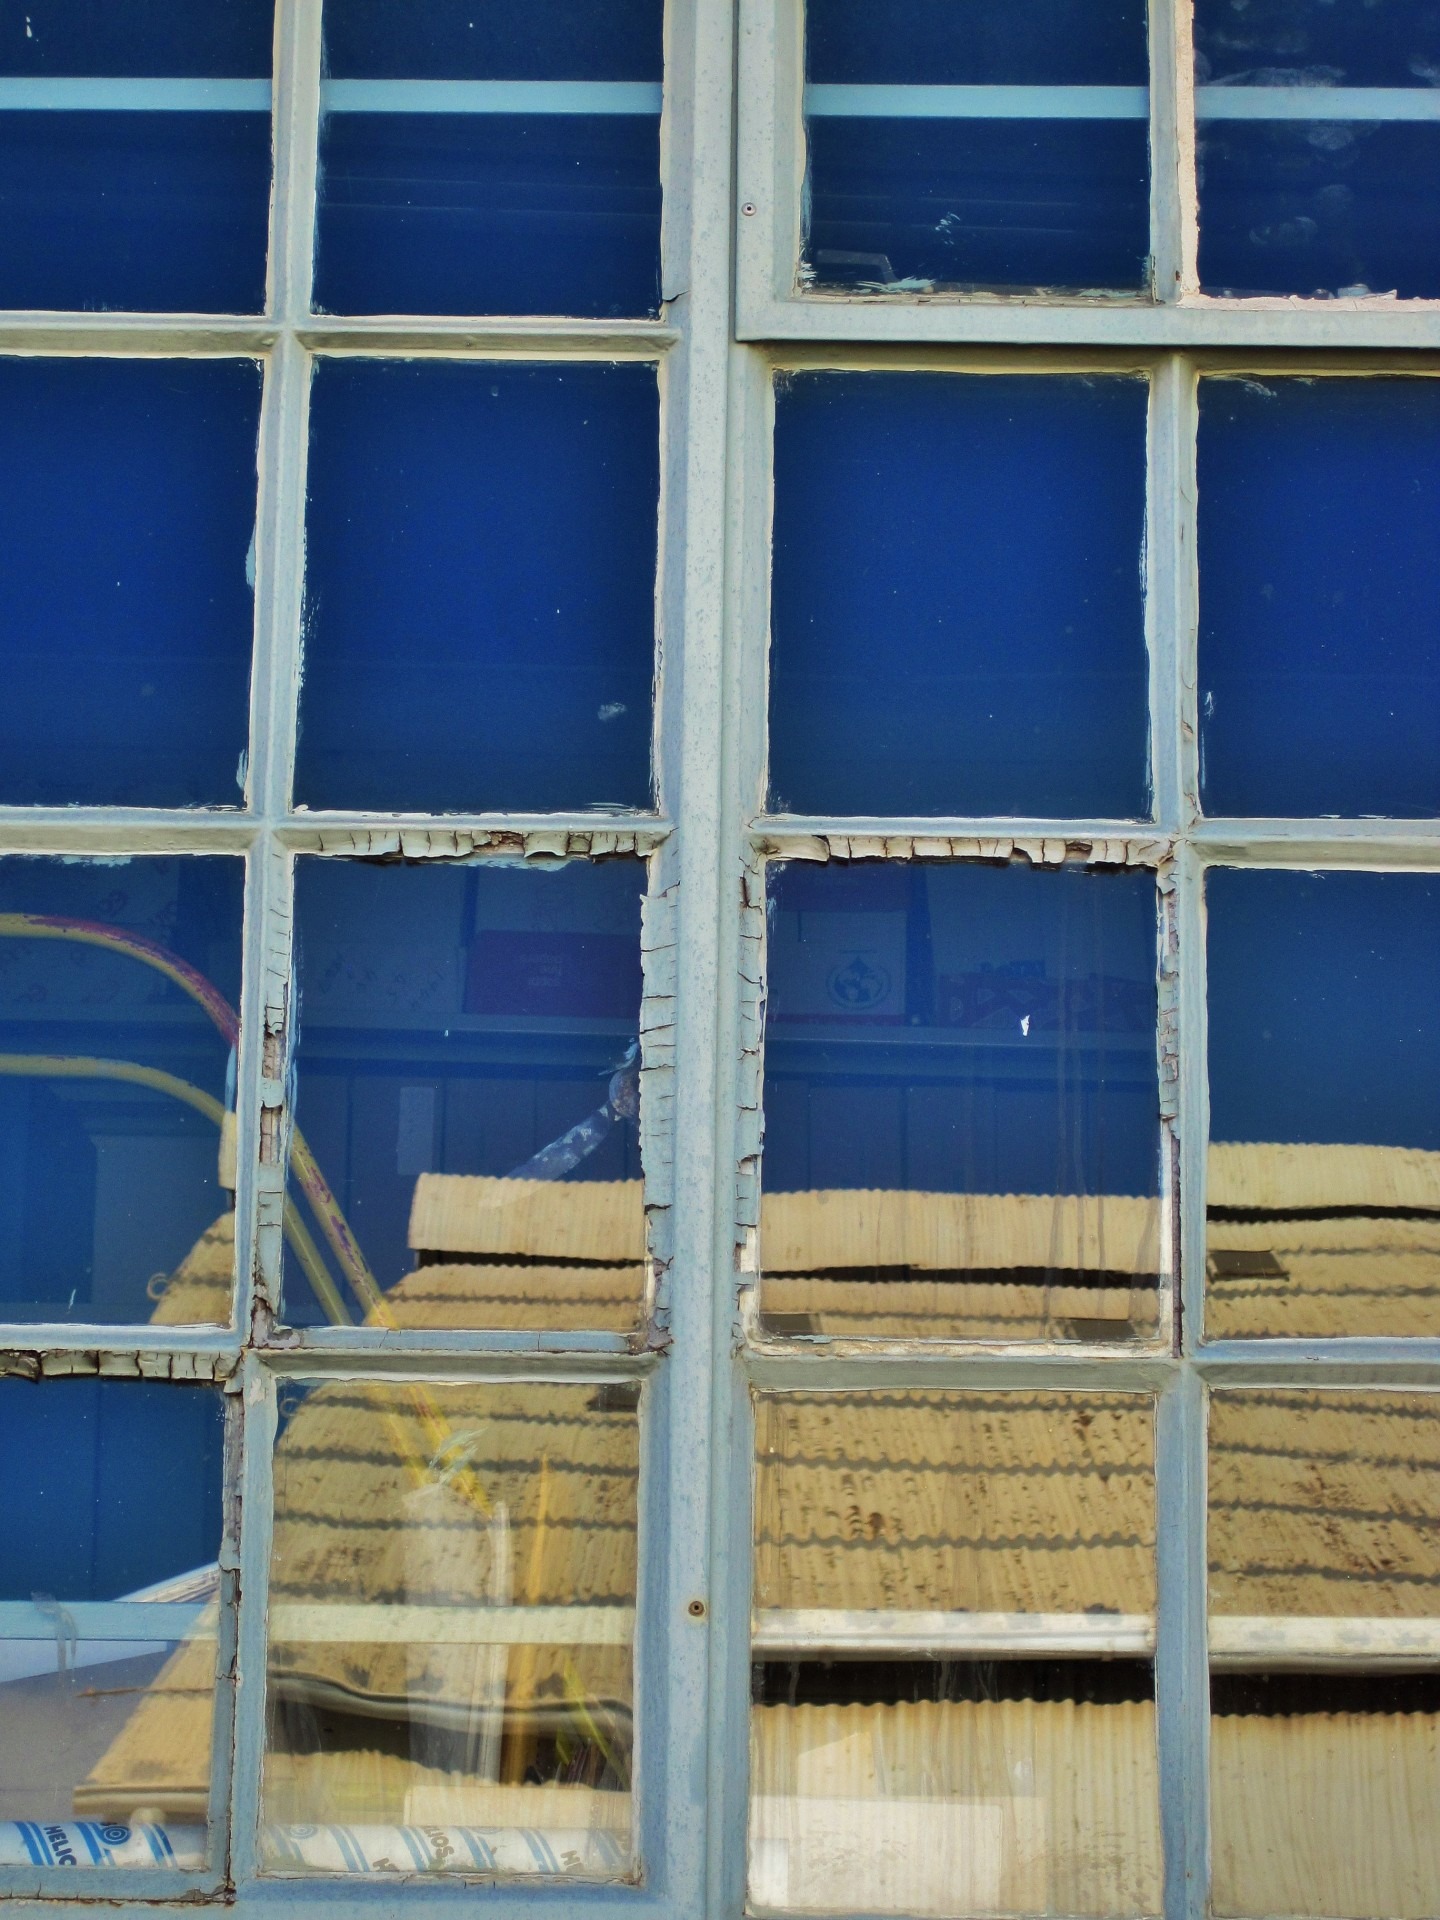
wood, window, glass, wall, line, reflection, frame, facade, blue, panes, window covering